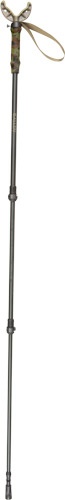
Allen Axial Shooting Stick 61" - Monopod Removeable Cradle
Allen axial shooting stick 61" monopod removeable cradle FEATURES: 61" Material: Steel Carbide tip and rubber boot Quick snap post height adjustment Other Features: Carbide tip and rubber boot quick snap post height adjustment
Brand: Allen
Category: Sporting Goods > Outdoor Recreation > Hunting & Shooting > Shooting & Range Accessories > Shooting Sticks & Bipods > Shooting Monopods